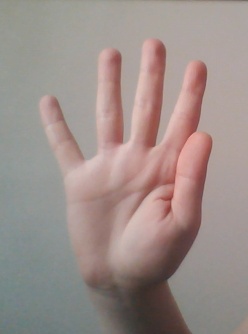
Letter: sheen